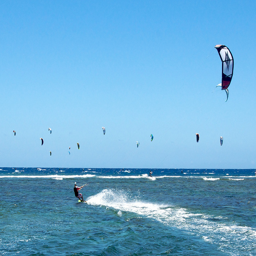
Group of people out on a sunny day windsurfing together.
A group of people kiteboarding on top of the ocean.
Many people para-sailing on the ocean on a cloudless day.
A man surfing in the ocean with kites flying allover
a wind surfer is out at sea on the waves